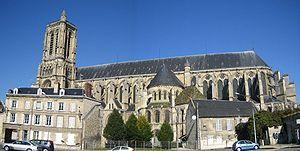
La basilique-cathédrale Saint-Gervais-et-Saint-Protais est une cathédrale catholique romaine de style gothique classique située à Soissons dans le département français de l'Aisne en région Hauts-de-France, à 99 km au nord-est de Paris.